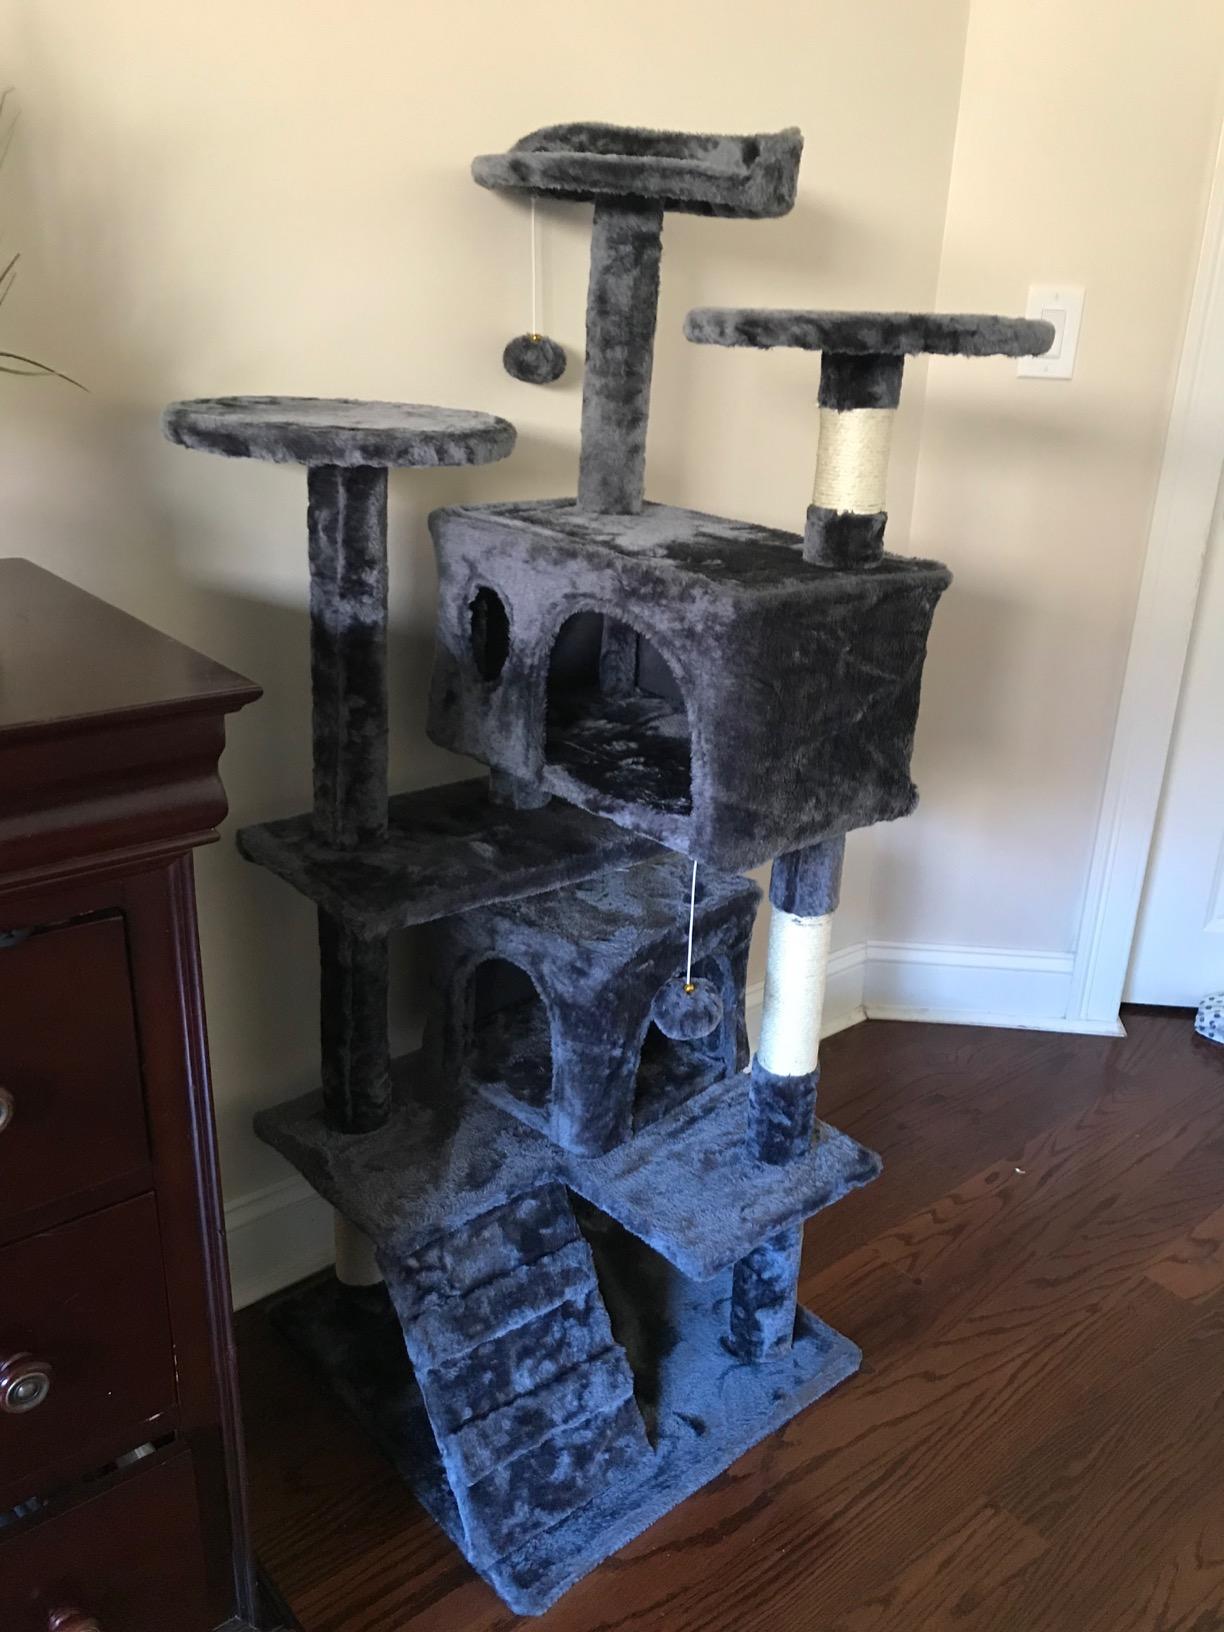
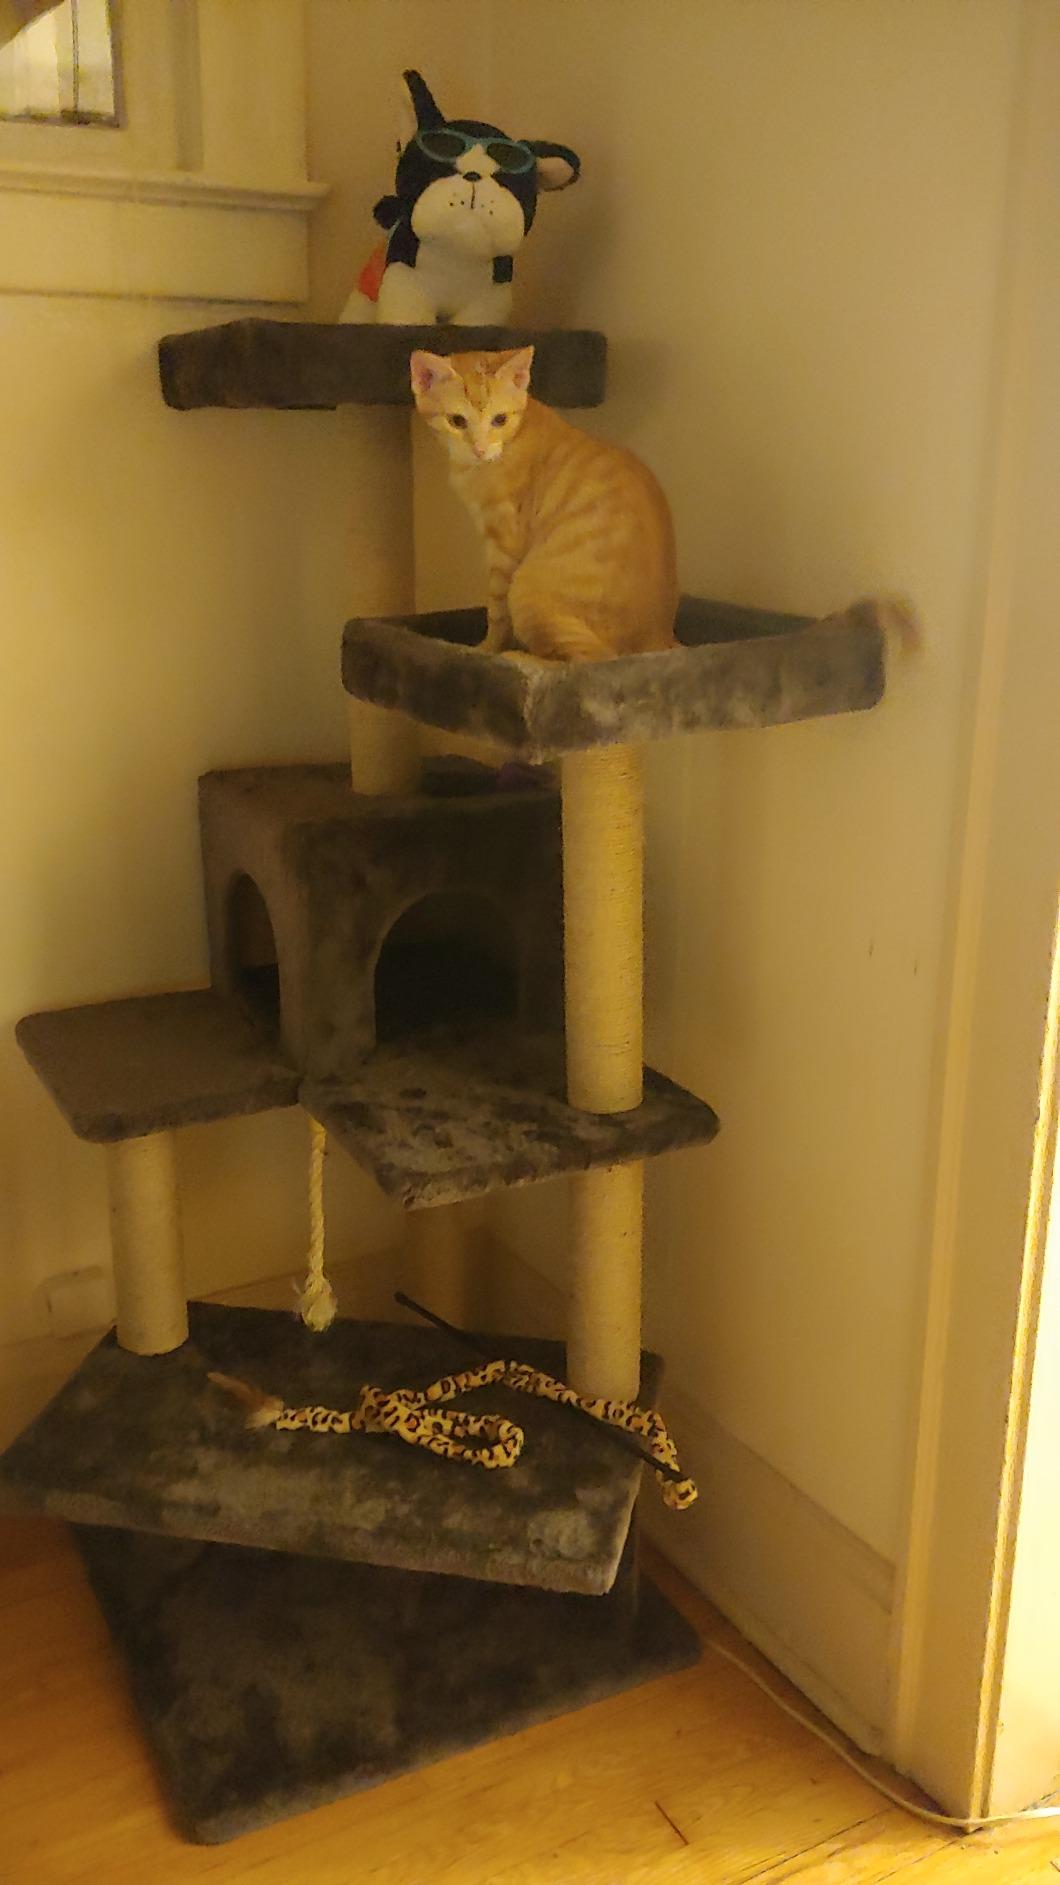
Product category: items_cat tree
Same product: no